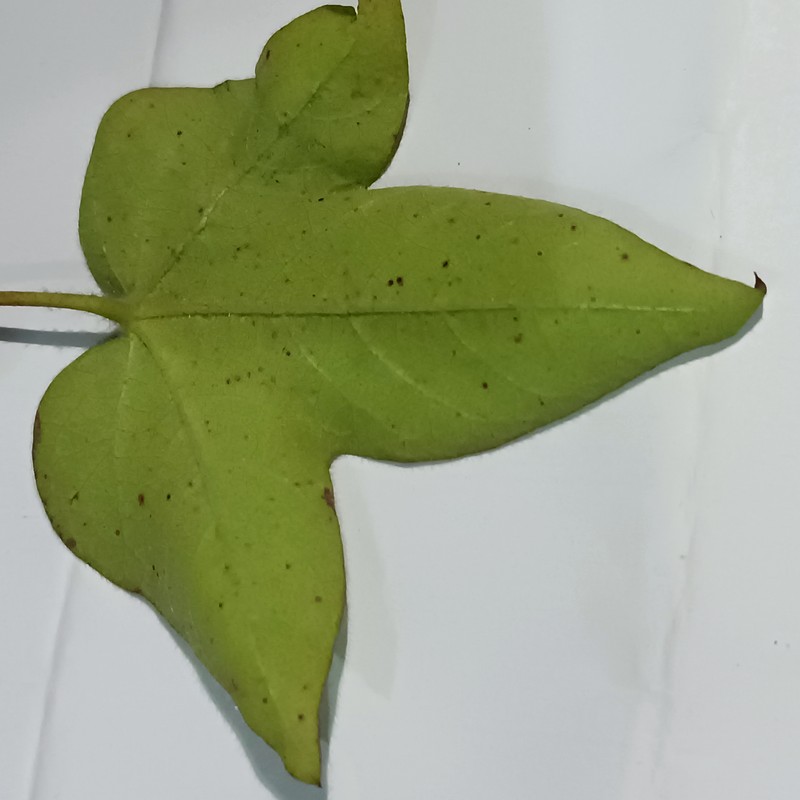
Label: Bacterial Blight